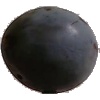
Label: Plum 3